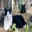
Label: cat